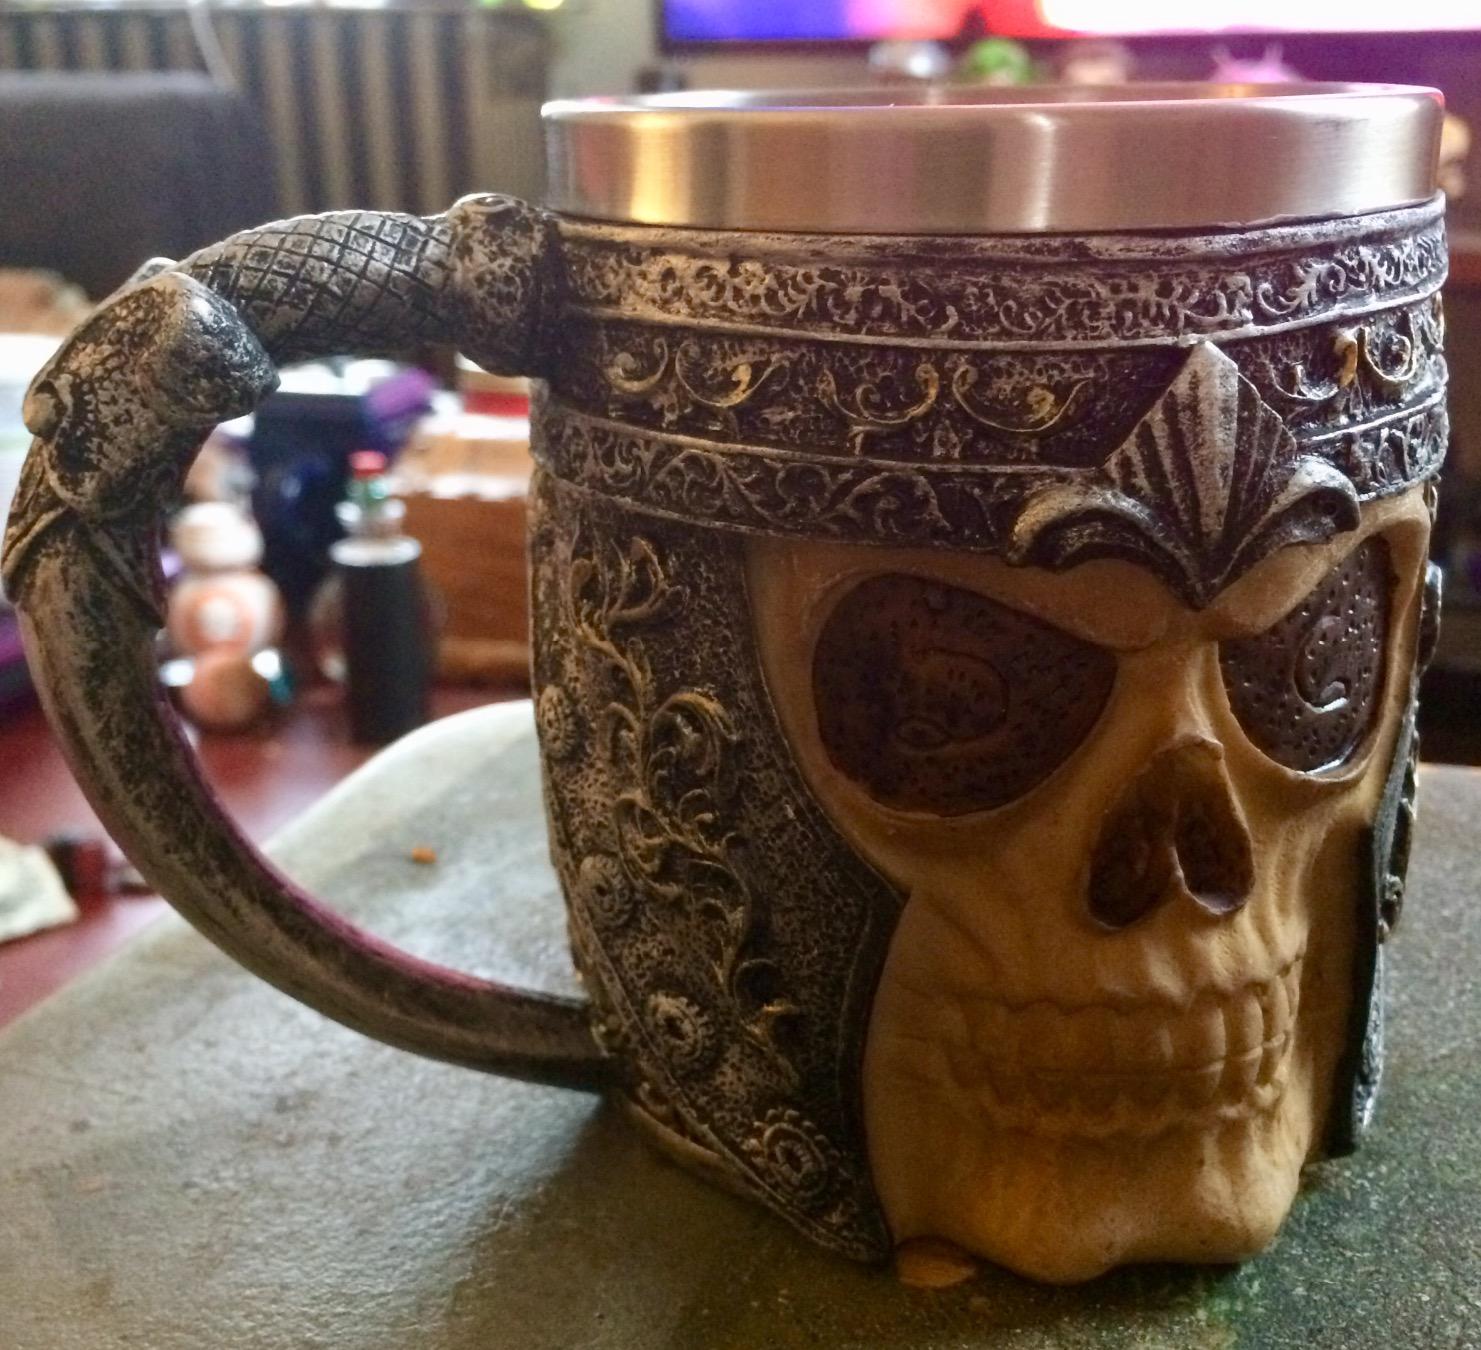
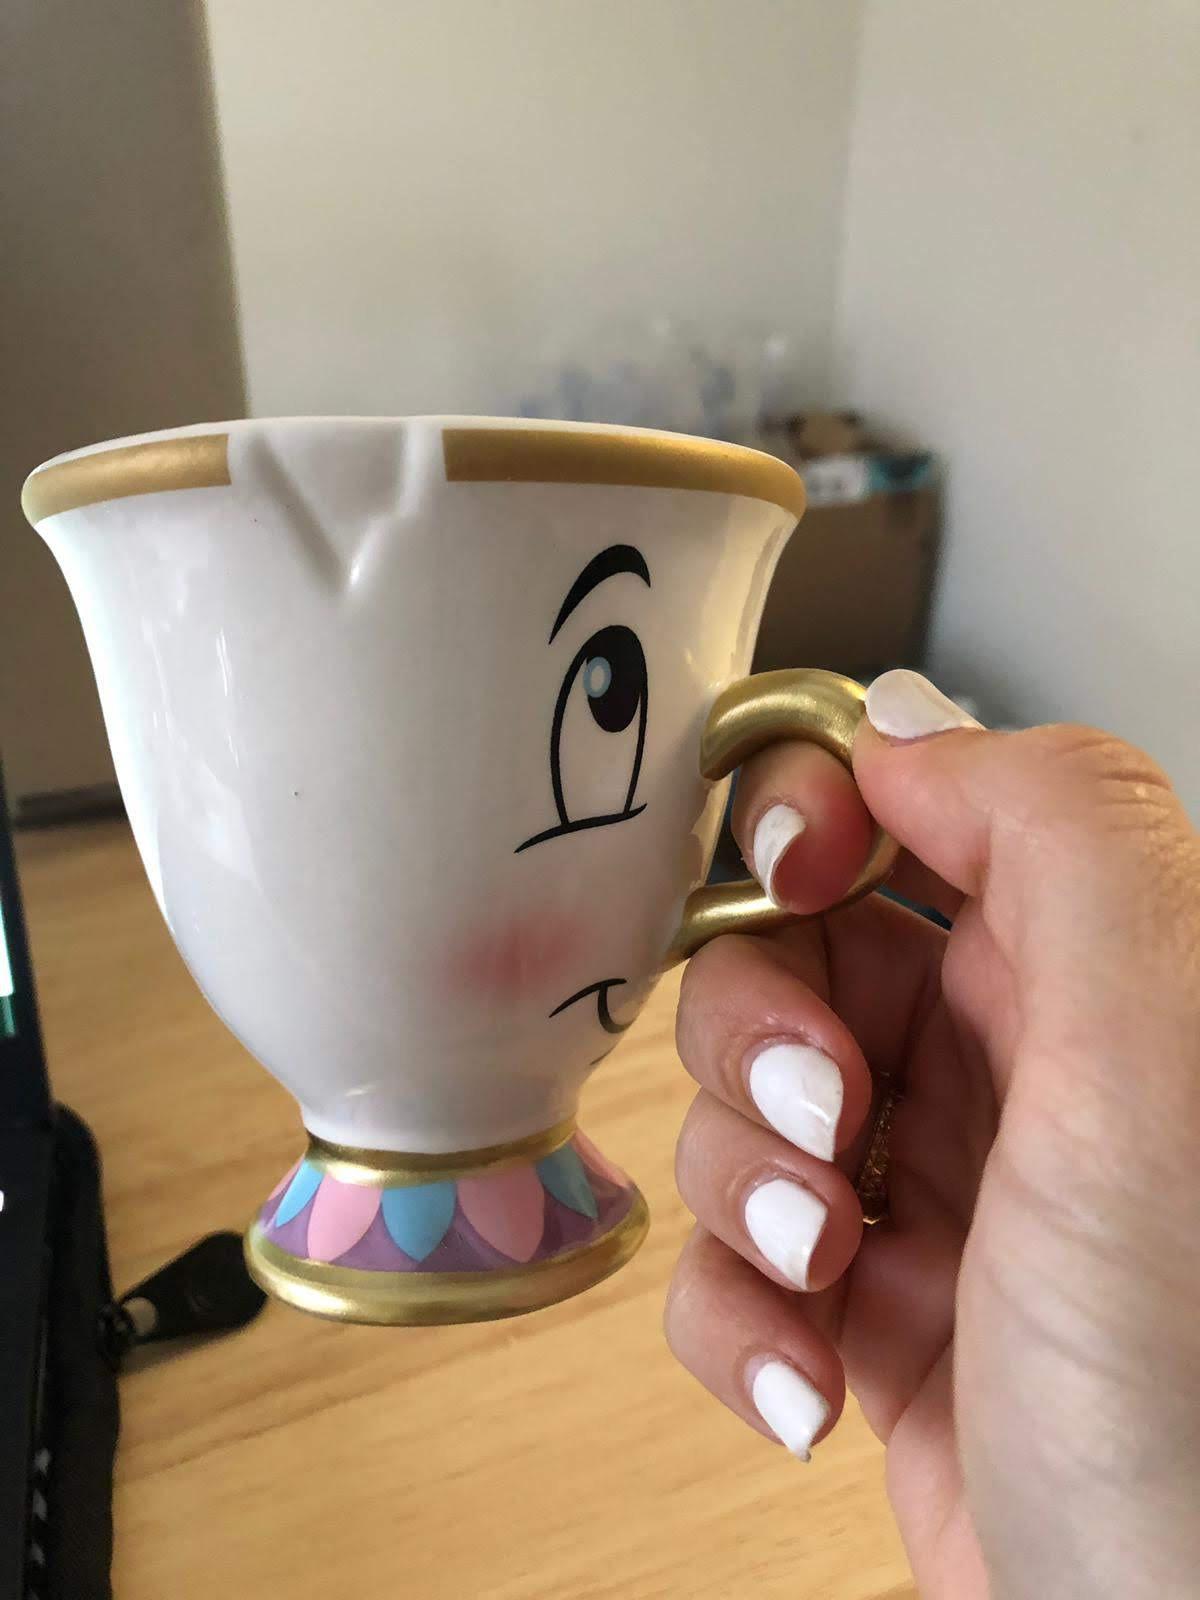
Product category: items_mug
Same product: no